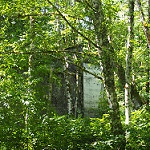
Scene: Outdoor